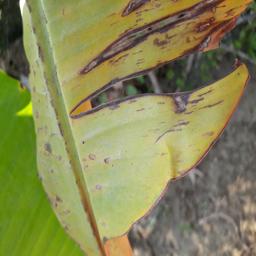
Label: PANAMA DISEASE